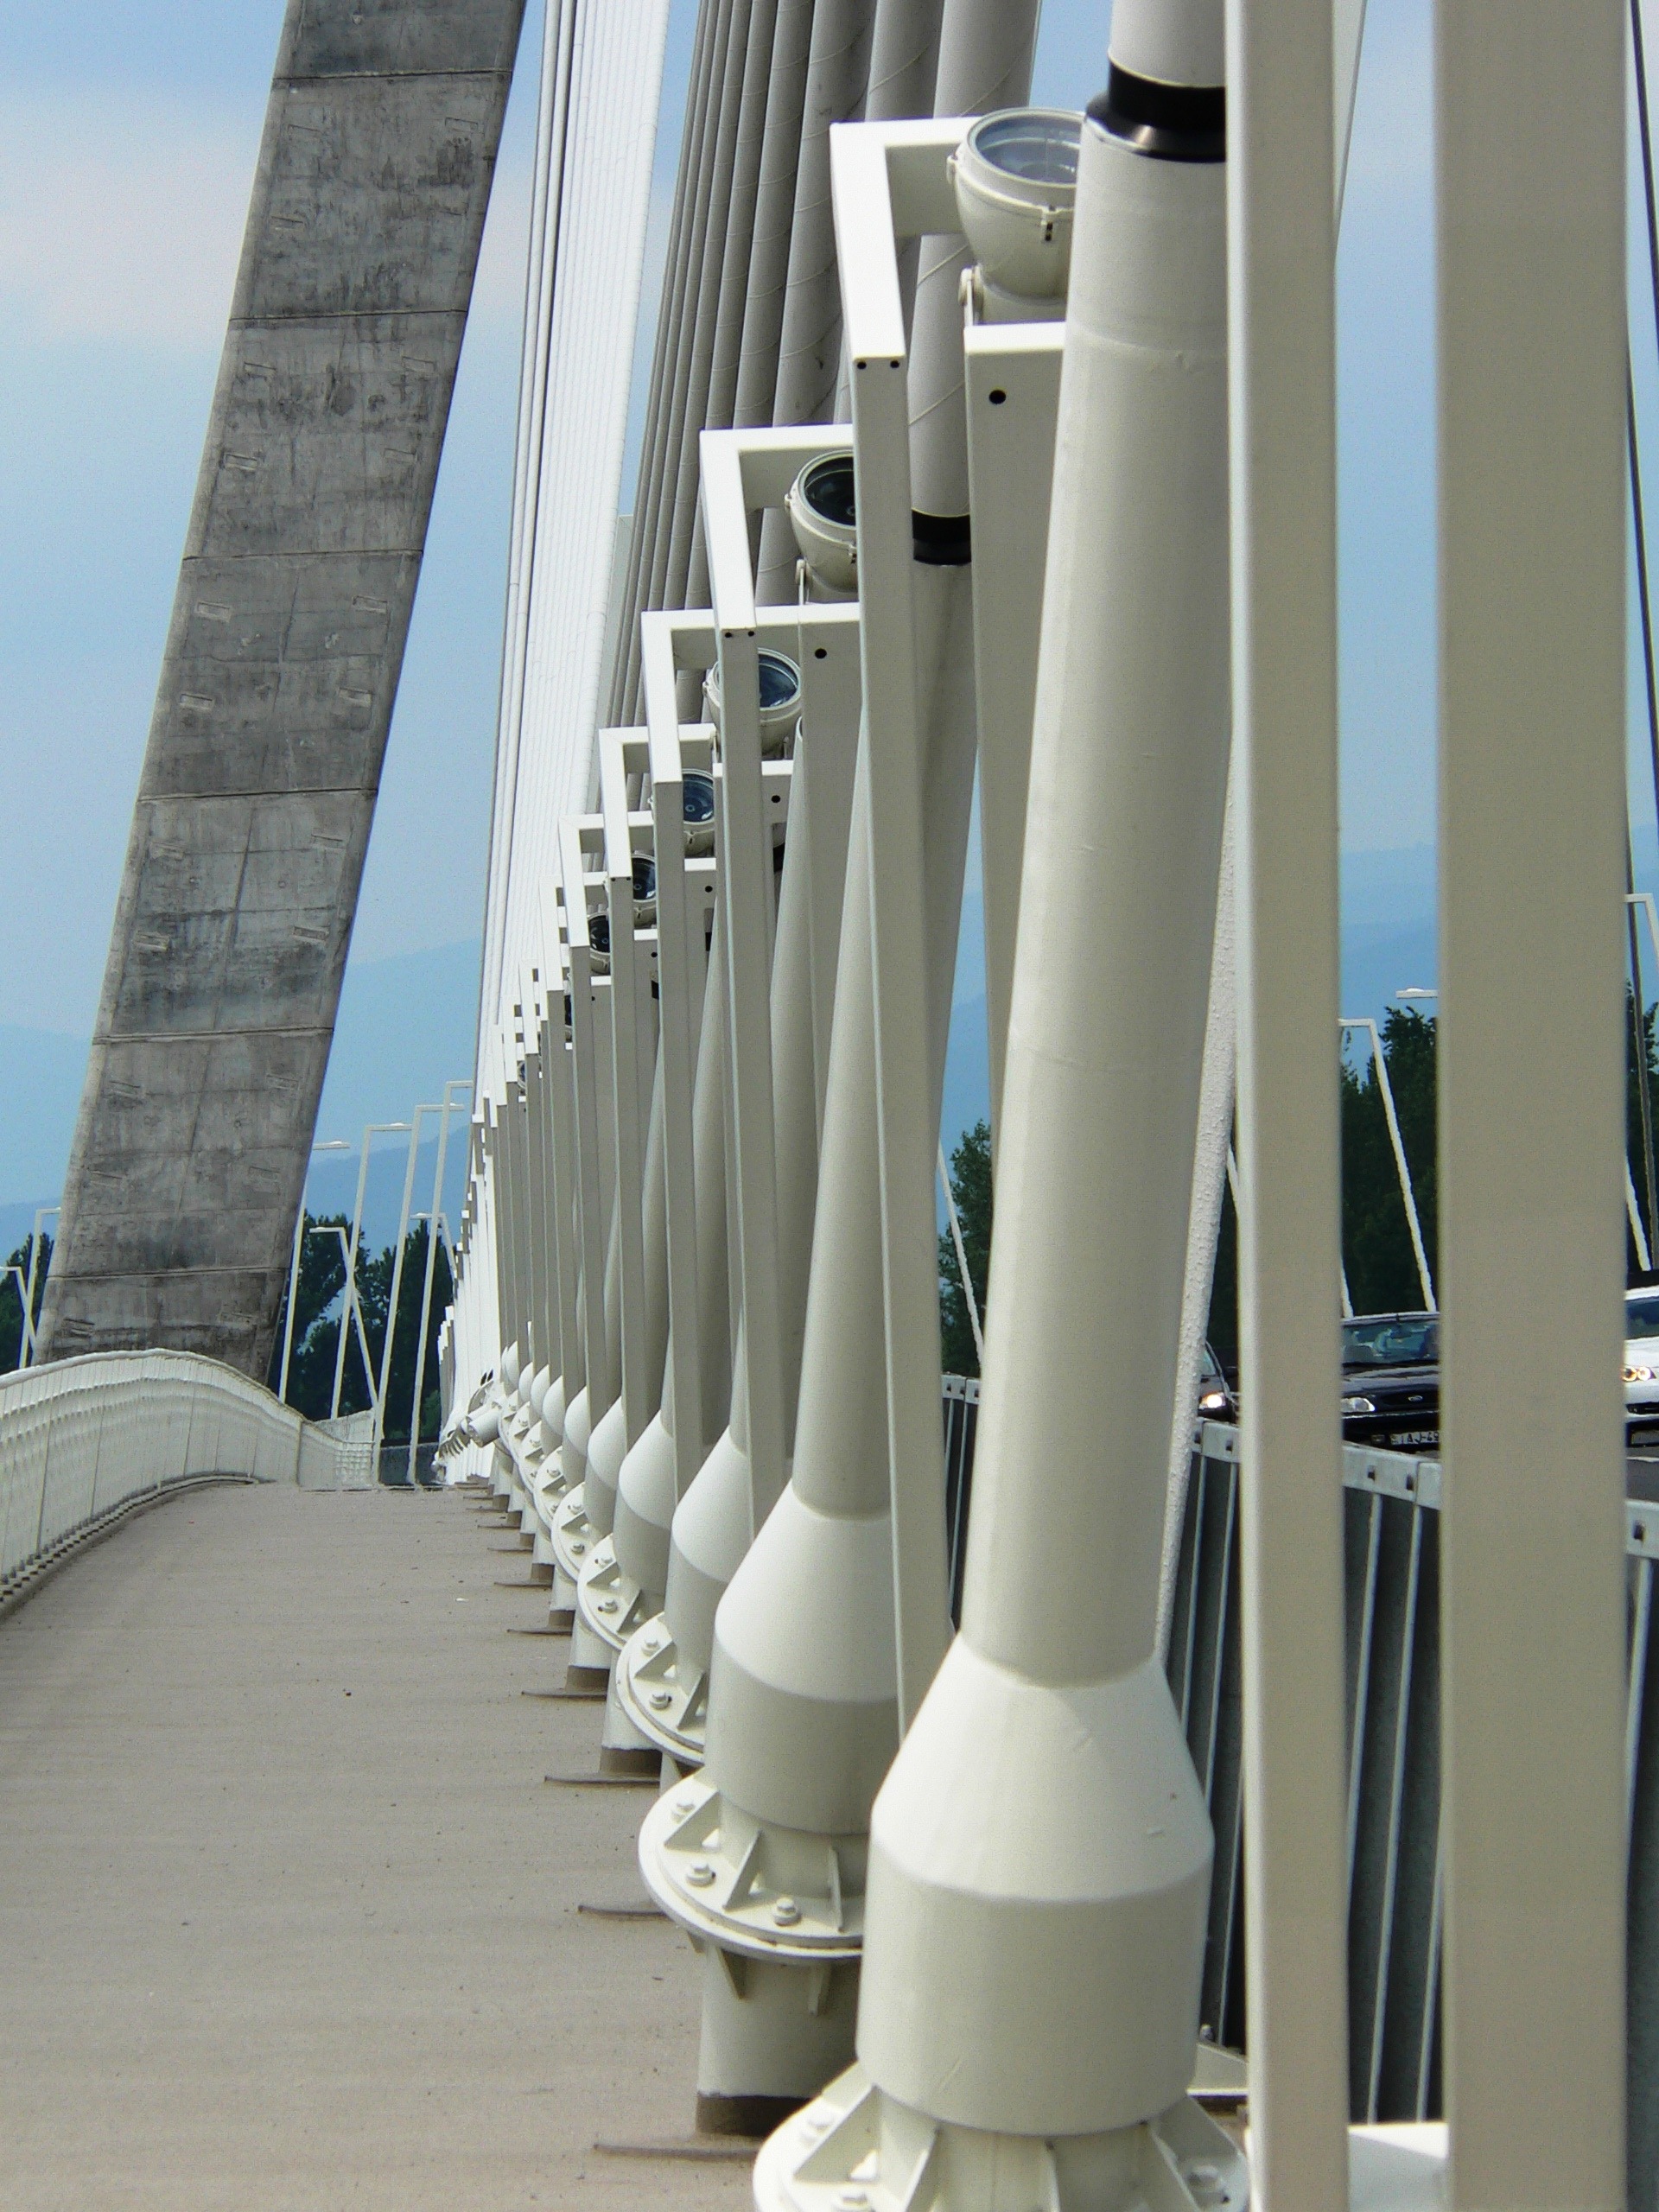
architecture, structure, pillar, column, mast, interior design, handrail, budapest, baluster, megyeri bridge